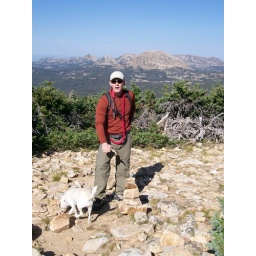
brian satisfied with his rock stacking and pointing to it with the wooden finger (found by Megan)